MACHO catalyst

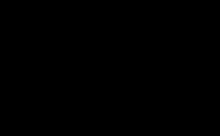
An iridium MACHO catalyst.

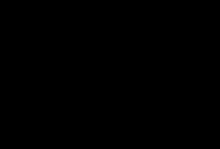
A ruthenium MACHO catalyst.

In homogeneous catalysis, MACHO catalysts are metal complexes containing MACHO ligands, which are of the type HN(CHCHPR), where R is typically phenyl or isopropyl. Complexes with ruthenium(II) and iridium(III) have received much attention for their ability to hydrogenate polar bonds such as those in esters and even carbon dioxide. The catalysts appear to operate via intermediates where the amine proton and the hydride ligand both interact with the substrate. The Ru-MACHO catalyst have been commercialized for the synthesis of 1,2-propanediol from bio-derived methyl lactate.